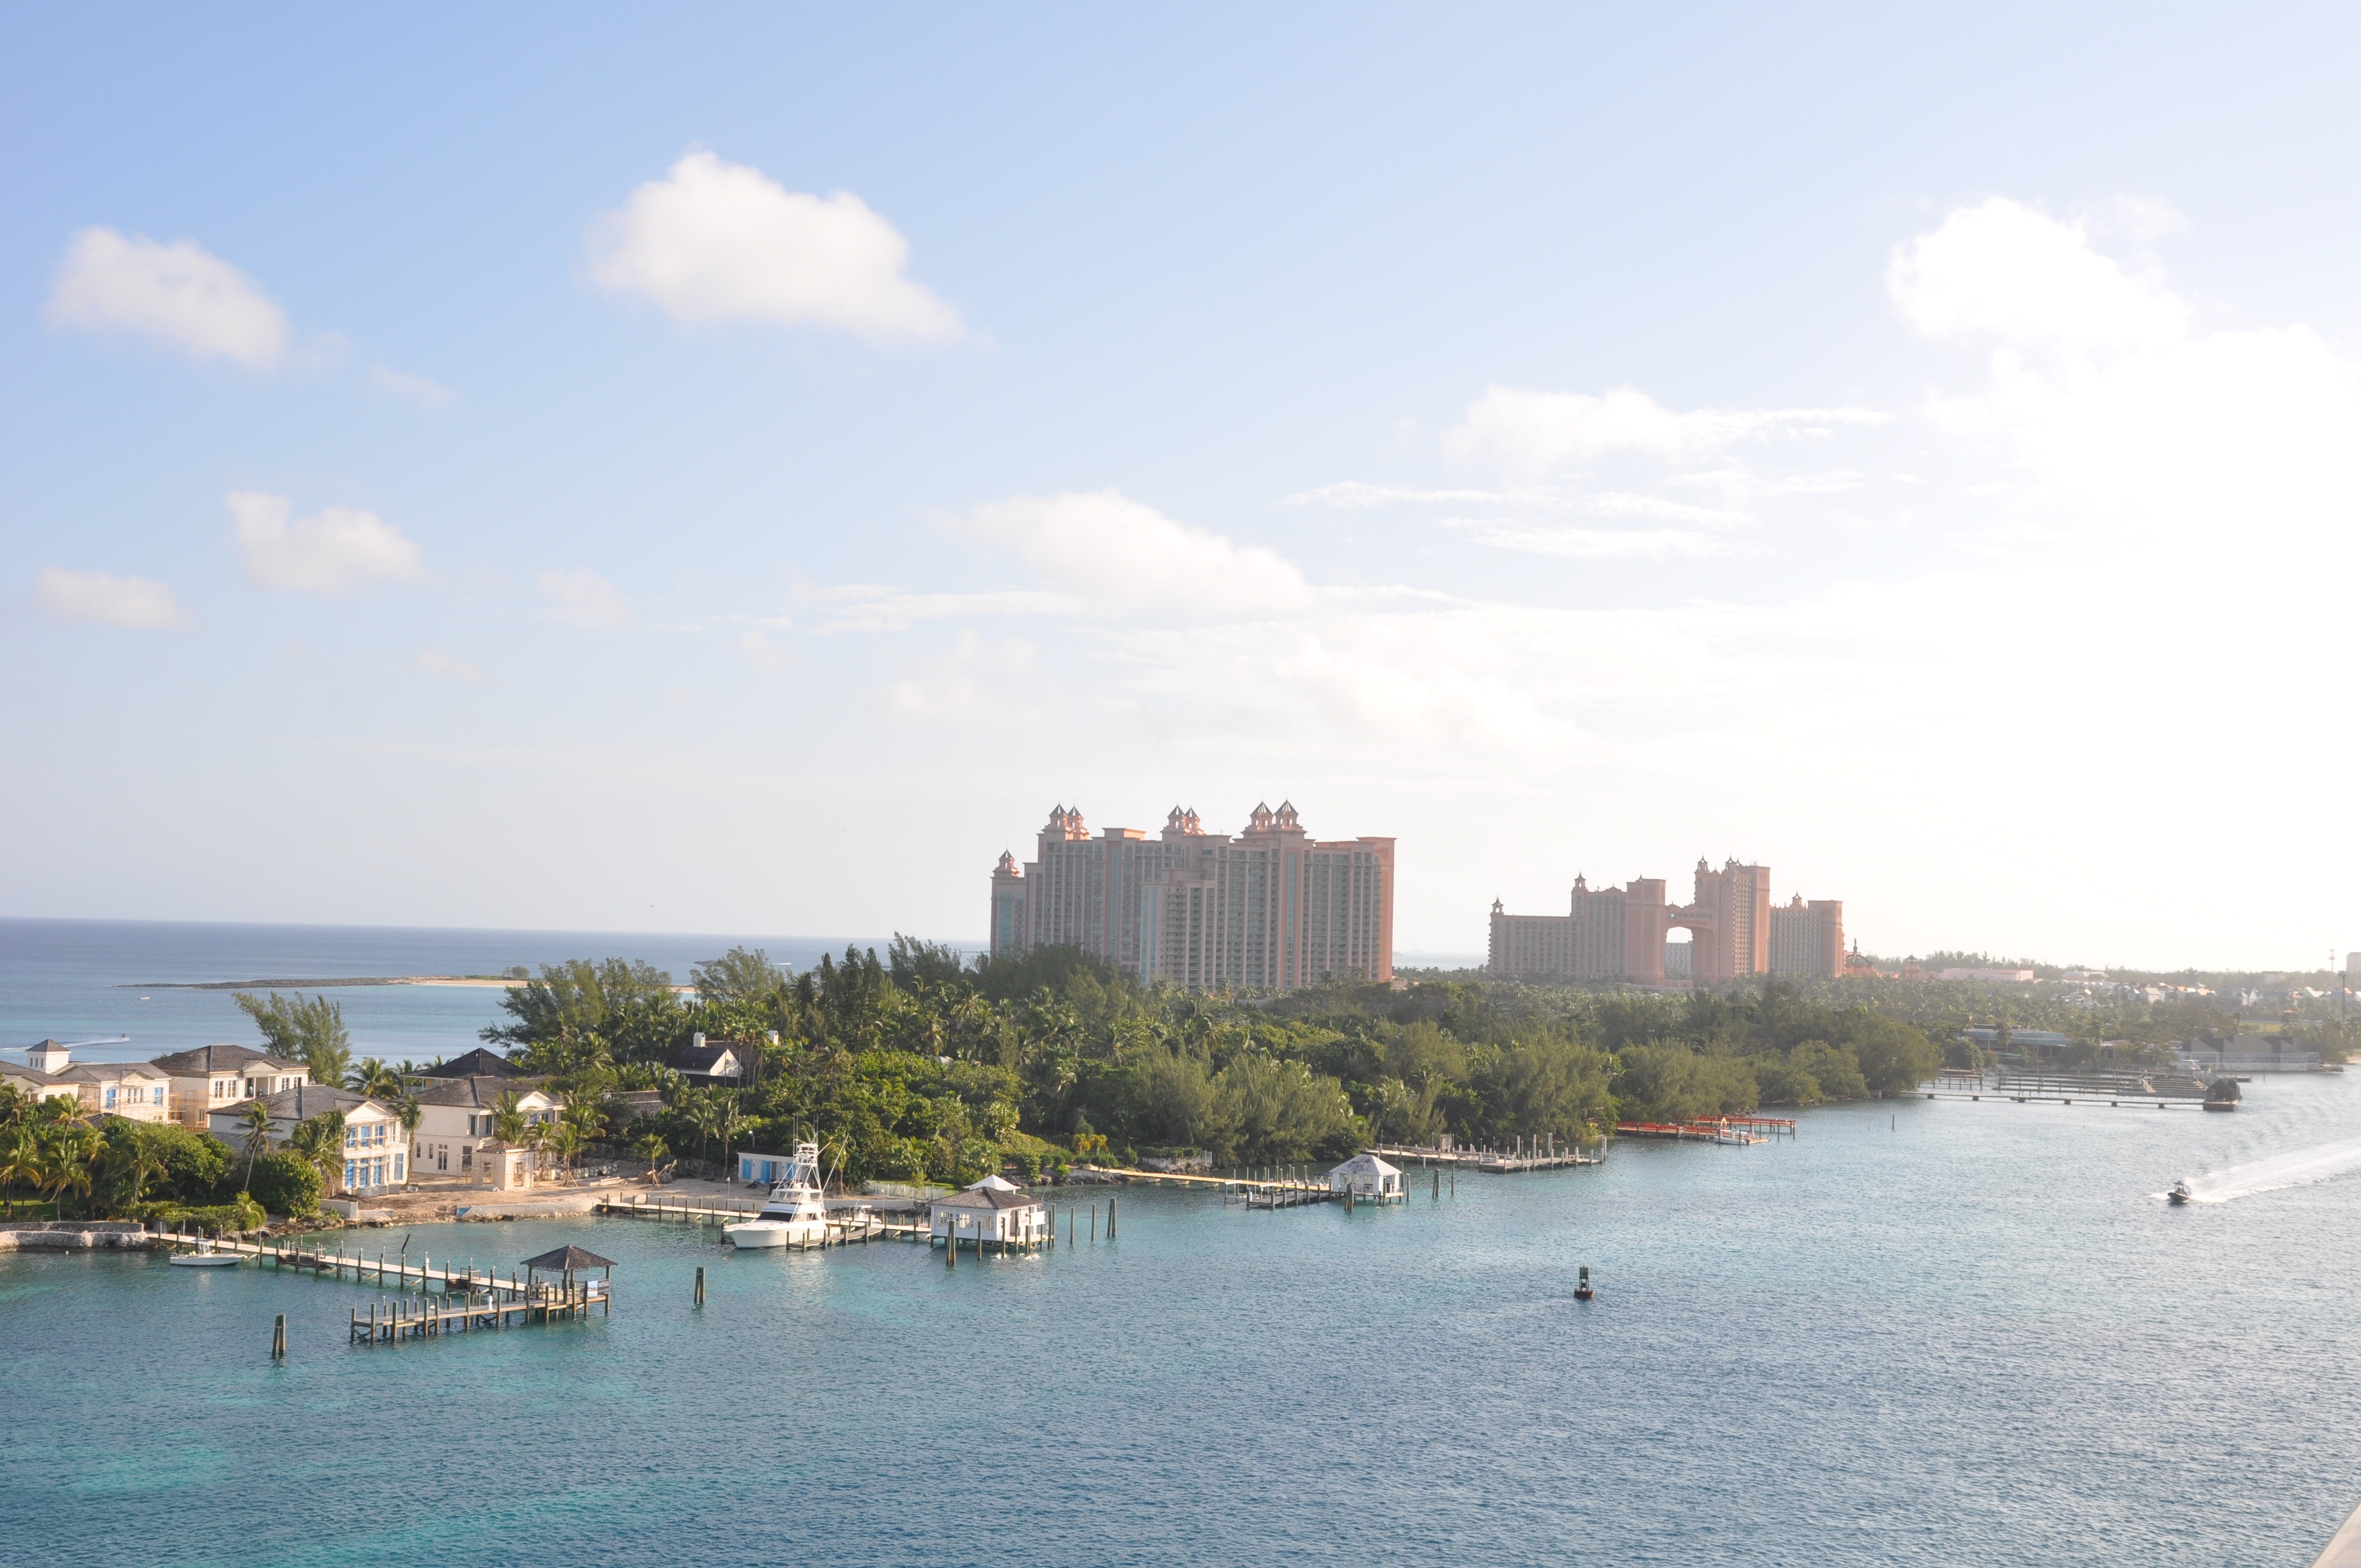
beach, sea, coast, horizon, dock, skyline, shore, cityscape, panorama, vacation, vehicle, bay, island, harbor, marina, port, waterway, caribbean, the caribbean